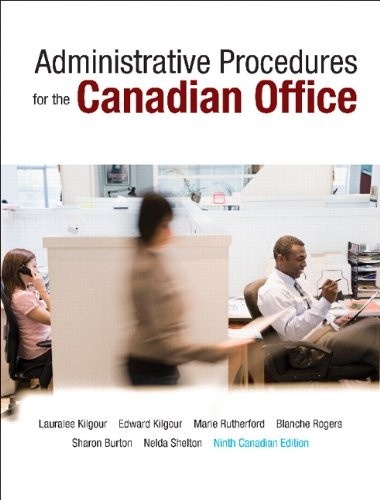
Administrative procedures for the Canadian office
Brand: WoB
Category: Office Supplies > Filing & Organization